1st Parachute Hussar Regiment

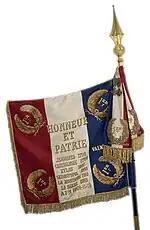
Regimental colours of the 1 RHP

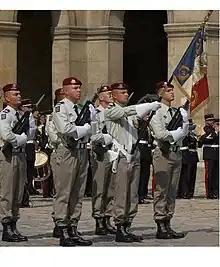
Regimental colour guard of the 1 RHP.

"Based on the melody of the revolutionary Polish song Whirlwinds of Danger :"